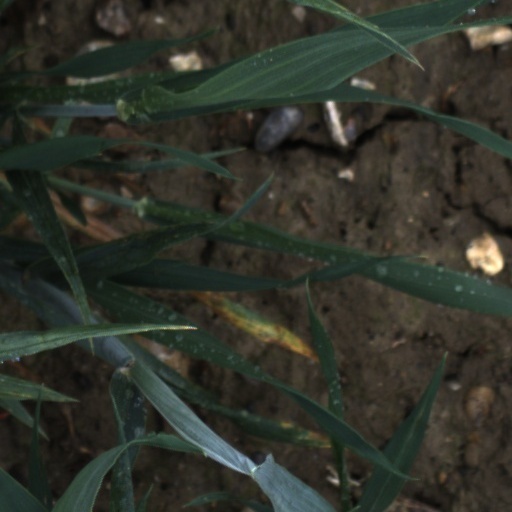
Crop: wheat